Battle of Dürenstein

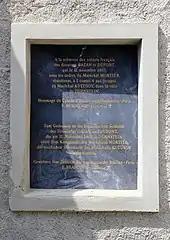
Plaque in Durnstein village commemorating the battle

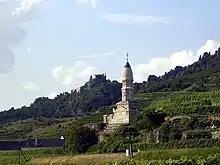
Little Frenchman Memorial at Loiben: the castle ruins are in the background.

Until 1805, Dürenstein was probably best known as the village in which crusader Richard the Lionheart was held by Leopold V, Duke of Austria. In 1741, during the War of the Austrian Succession, several hundred local villagers had held off the French and Bavarian armies, intent on capturing Vienna, by painting drain pipes to look like cannons, and beating on drums, thus suggesting the presence of a large force.